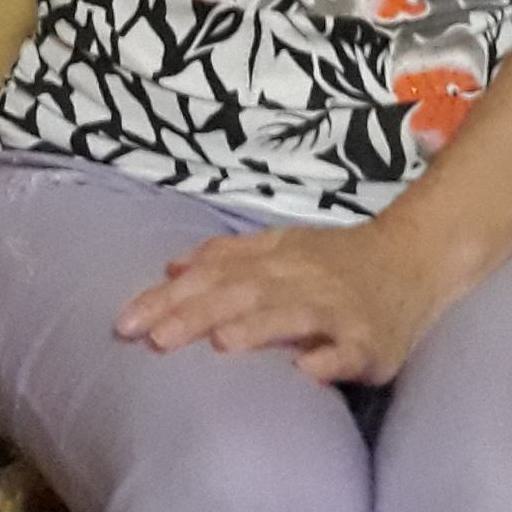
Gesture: no_gesture